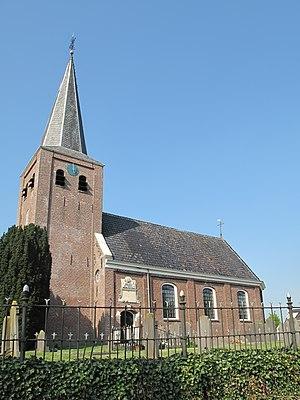
Warten est un village de la commune néerlandaise de Leeuwarden, dans la province de Frise.